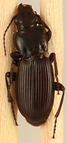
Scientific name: Pterostichus restrictus
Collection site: Rocky Mountains NEON (RMNP), plot RMNP_012